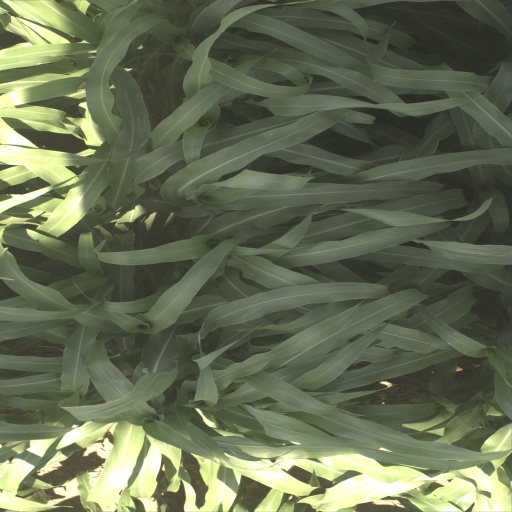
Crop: sorghum